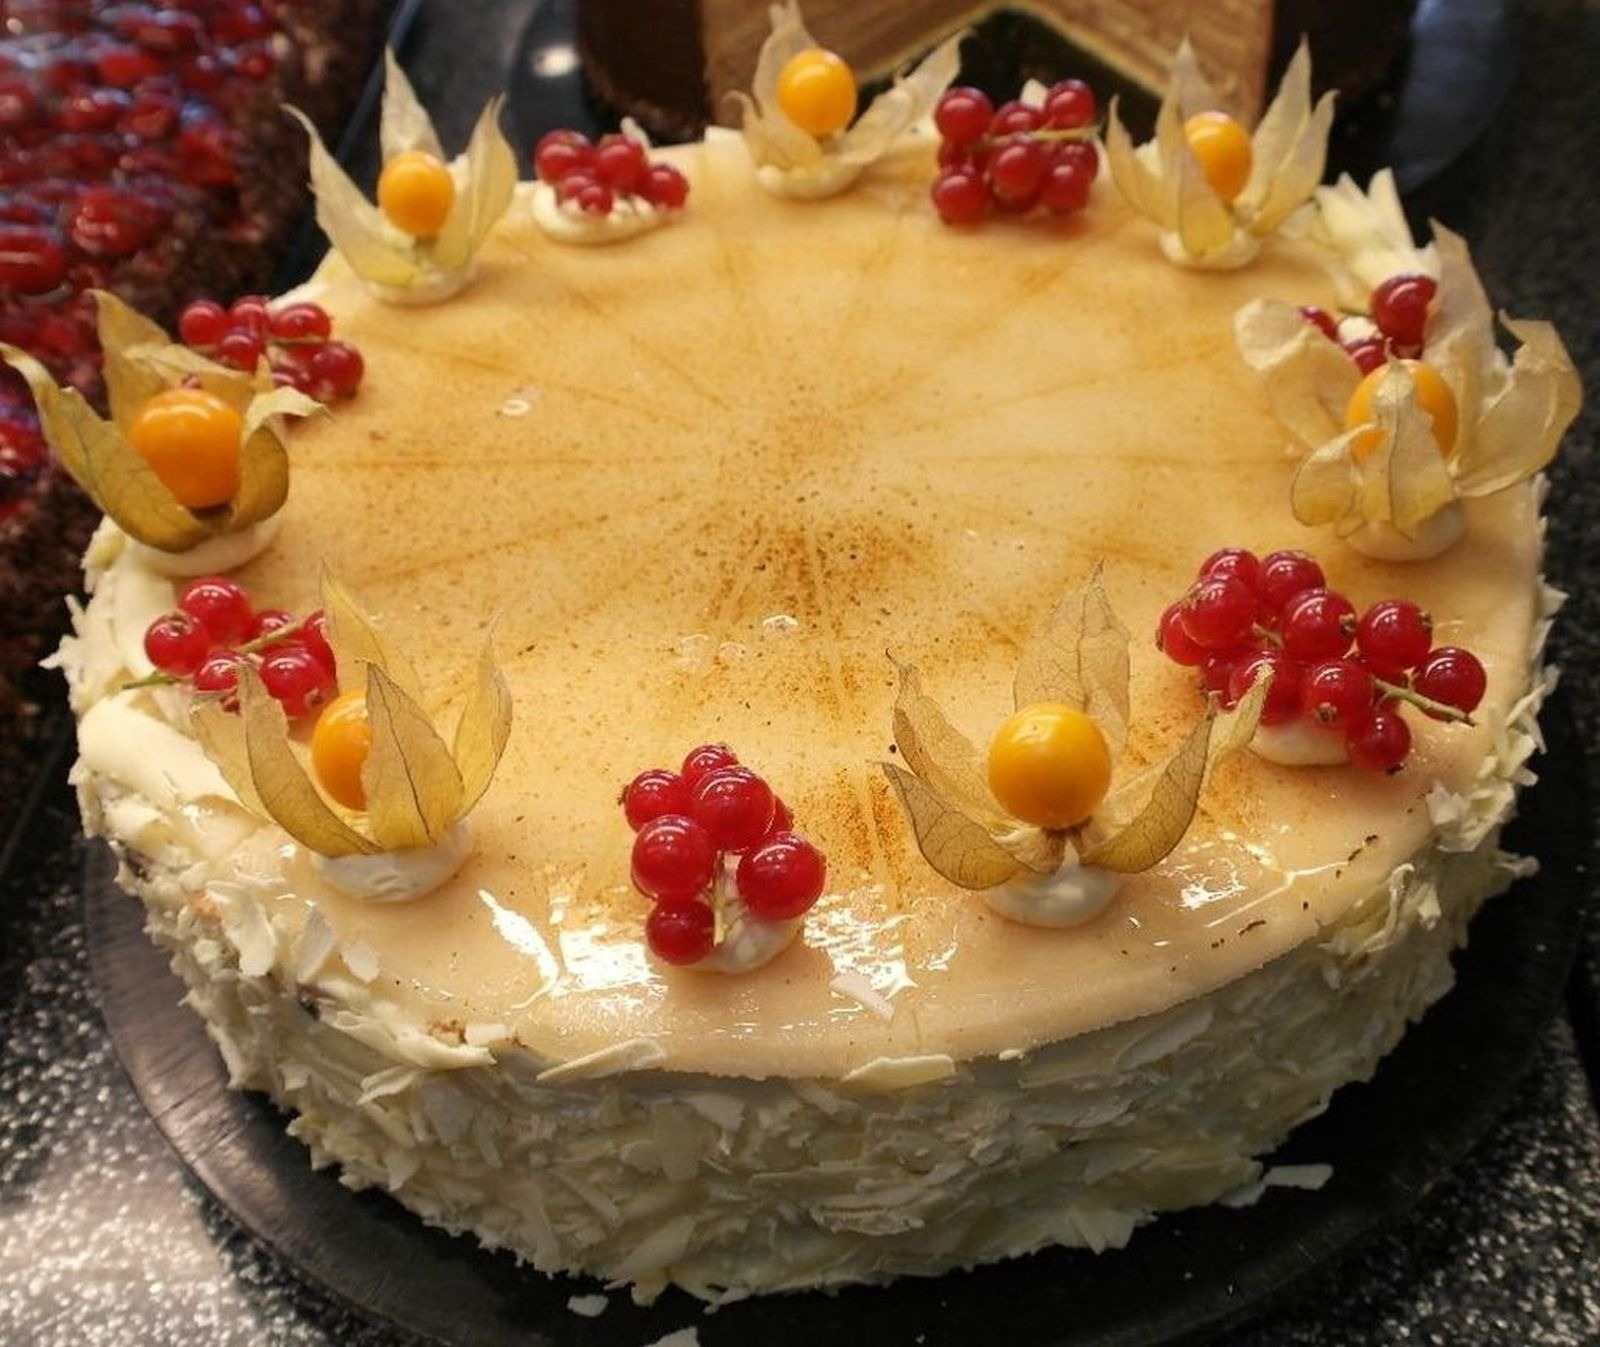
dish, food, produce, dessert, cuisine, cream, cake, icing, candy, baked goods, torte, buttercream, pavlova, cream pie, obsr